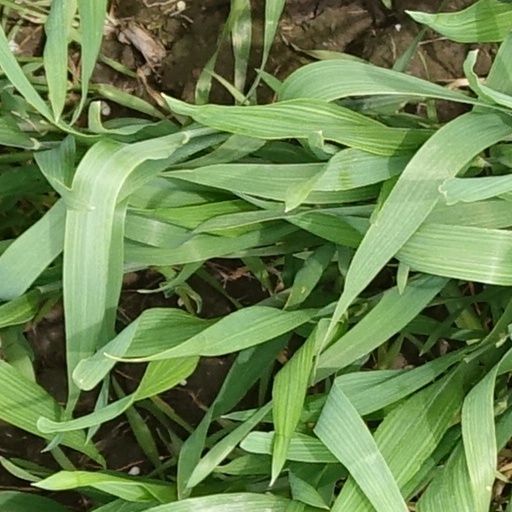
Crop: wheat